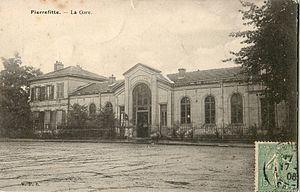
Carte postale ancienne éditée par VP, n°6
La gare de Pierrefitte - Stains est une gare ferroviaire française des lignes de Paris-Nord à Lille et de Sartrouville à Noisy-le-Sec, située près de l'ex-route nationale 301, au nord-est du centre-ville, sur le territoire de la commune de Pierrefitte-sur-Seine, à proximité de celle de Stains, dans le département de la Seine-Saint-Denis, en région Île-de-France.